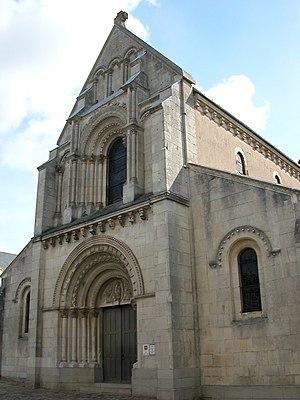
Façade de l'église Saint-Jean à Château-Gontier (XIe siècle)